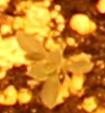
Label: Kochia